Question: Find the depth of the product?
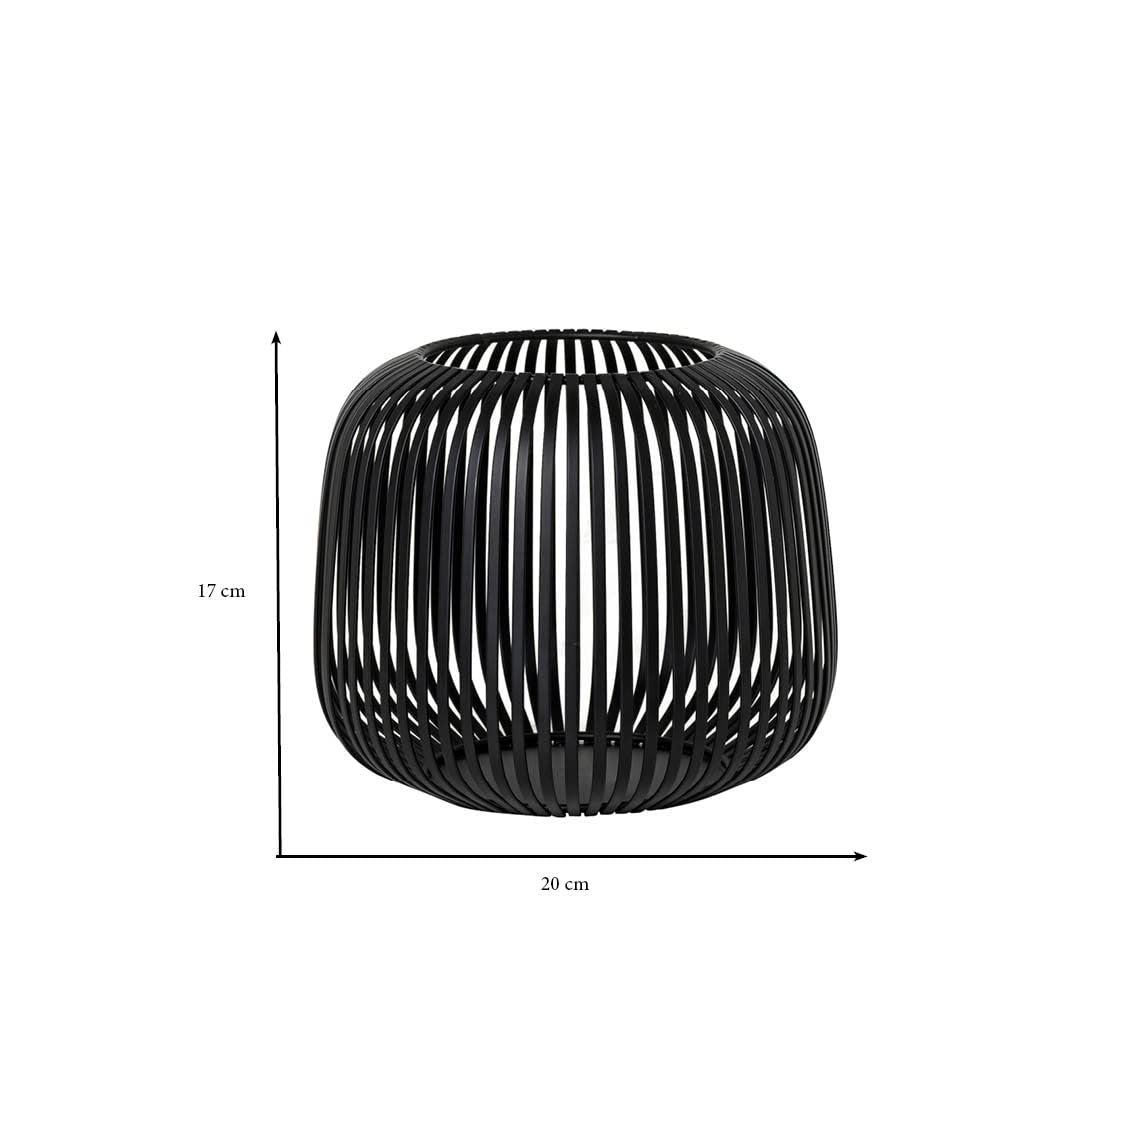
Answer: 20.0 centimetre